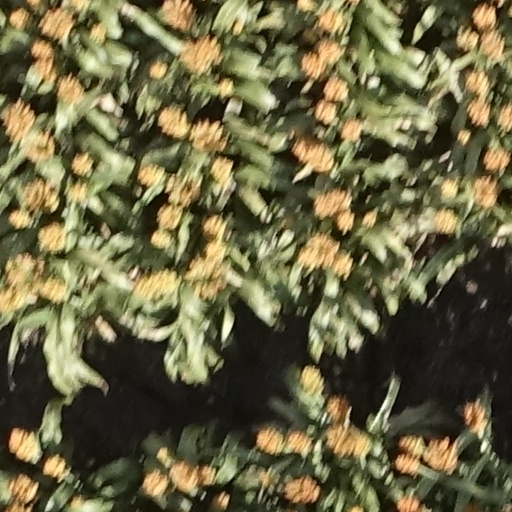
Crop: sorghum